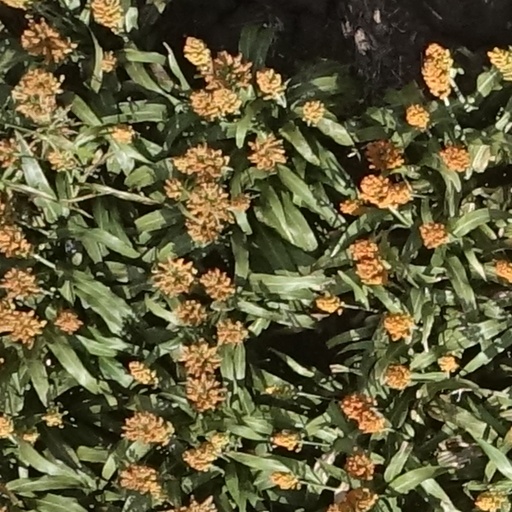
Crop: sorghum